6 South African Infantry Battalion

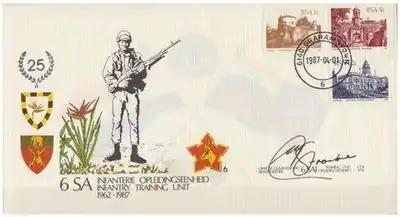
SADF 6 SAI Commemorative letter

The Unit was involved in quelling the 1984 Grahamstown riots. The army had been called in to assist the South African Police who had failed to contain the situation.